Sparrow Force

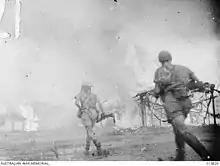
The East Timorese village of Mindelo (Turiscai) is burnt to the ground by Australian guerillas to prevent its use as a Japanese base, 12 December 1942

Spence was evacuated to Australia on 11 November, and the 2/2nd commander, Major Bernard Callinan was appointed Allied commander in Timor. On the night of 30 November – 1 December, the Royal Australian Navy mounted a major operation to land fresh Dutch troops at Betano, while evacuating 190 Dutch soldiers and 150 Portuguese civilians. The launch was used to ferry the passengers between the shore and two corvettes, and . However, "Armidale"—carrying the Dutch reinforcements—was sunk by Japanese aircraft and almost all of those on board were lost. Also during November, the Australian Army's public relations branch arranged to send the Academy Award-winning documentary filmmaker Damien Parer, and a war correspondent named Bill Marien, to Timor. Parer's film, "Men of Timor", was later greeted with enthusiasm by audiences in Allied countries. They departed Darwin on 6 November on HMAS "Castlemaine", a "Bathurst"-class corvette and disembarked the following evening, at Betano.